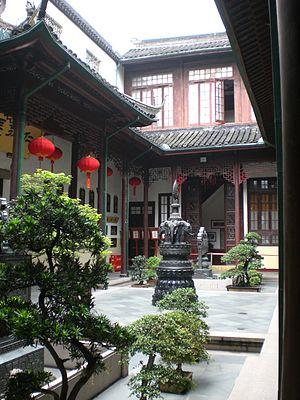
Shanghai, Temple du Bouddha de jade, 1918 Italiano: Shanghai, Tempio del Buddha di Giada, 1918